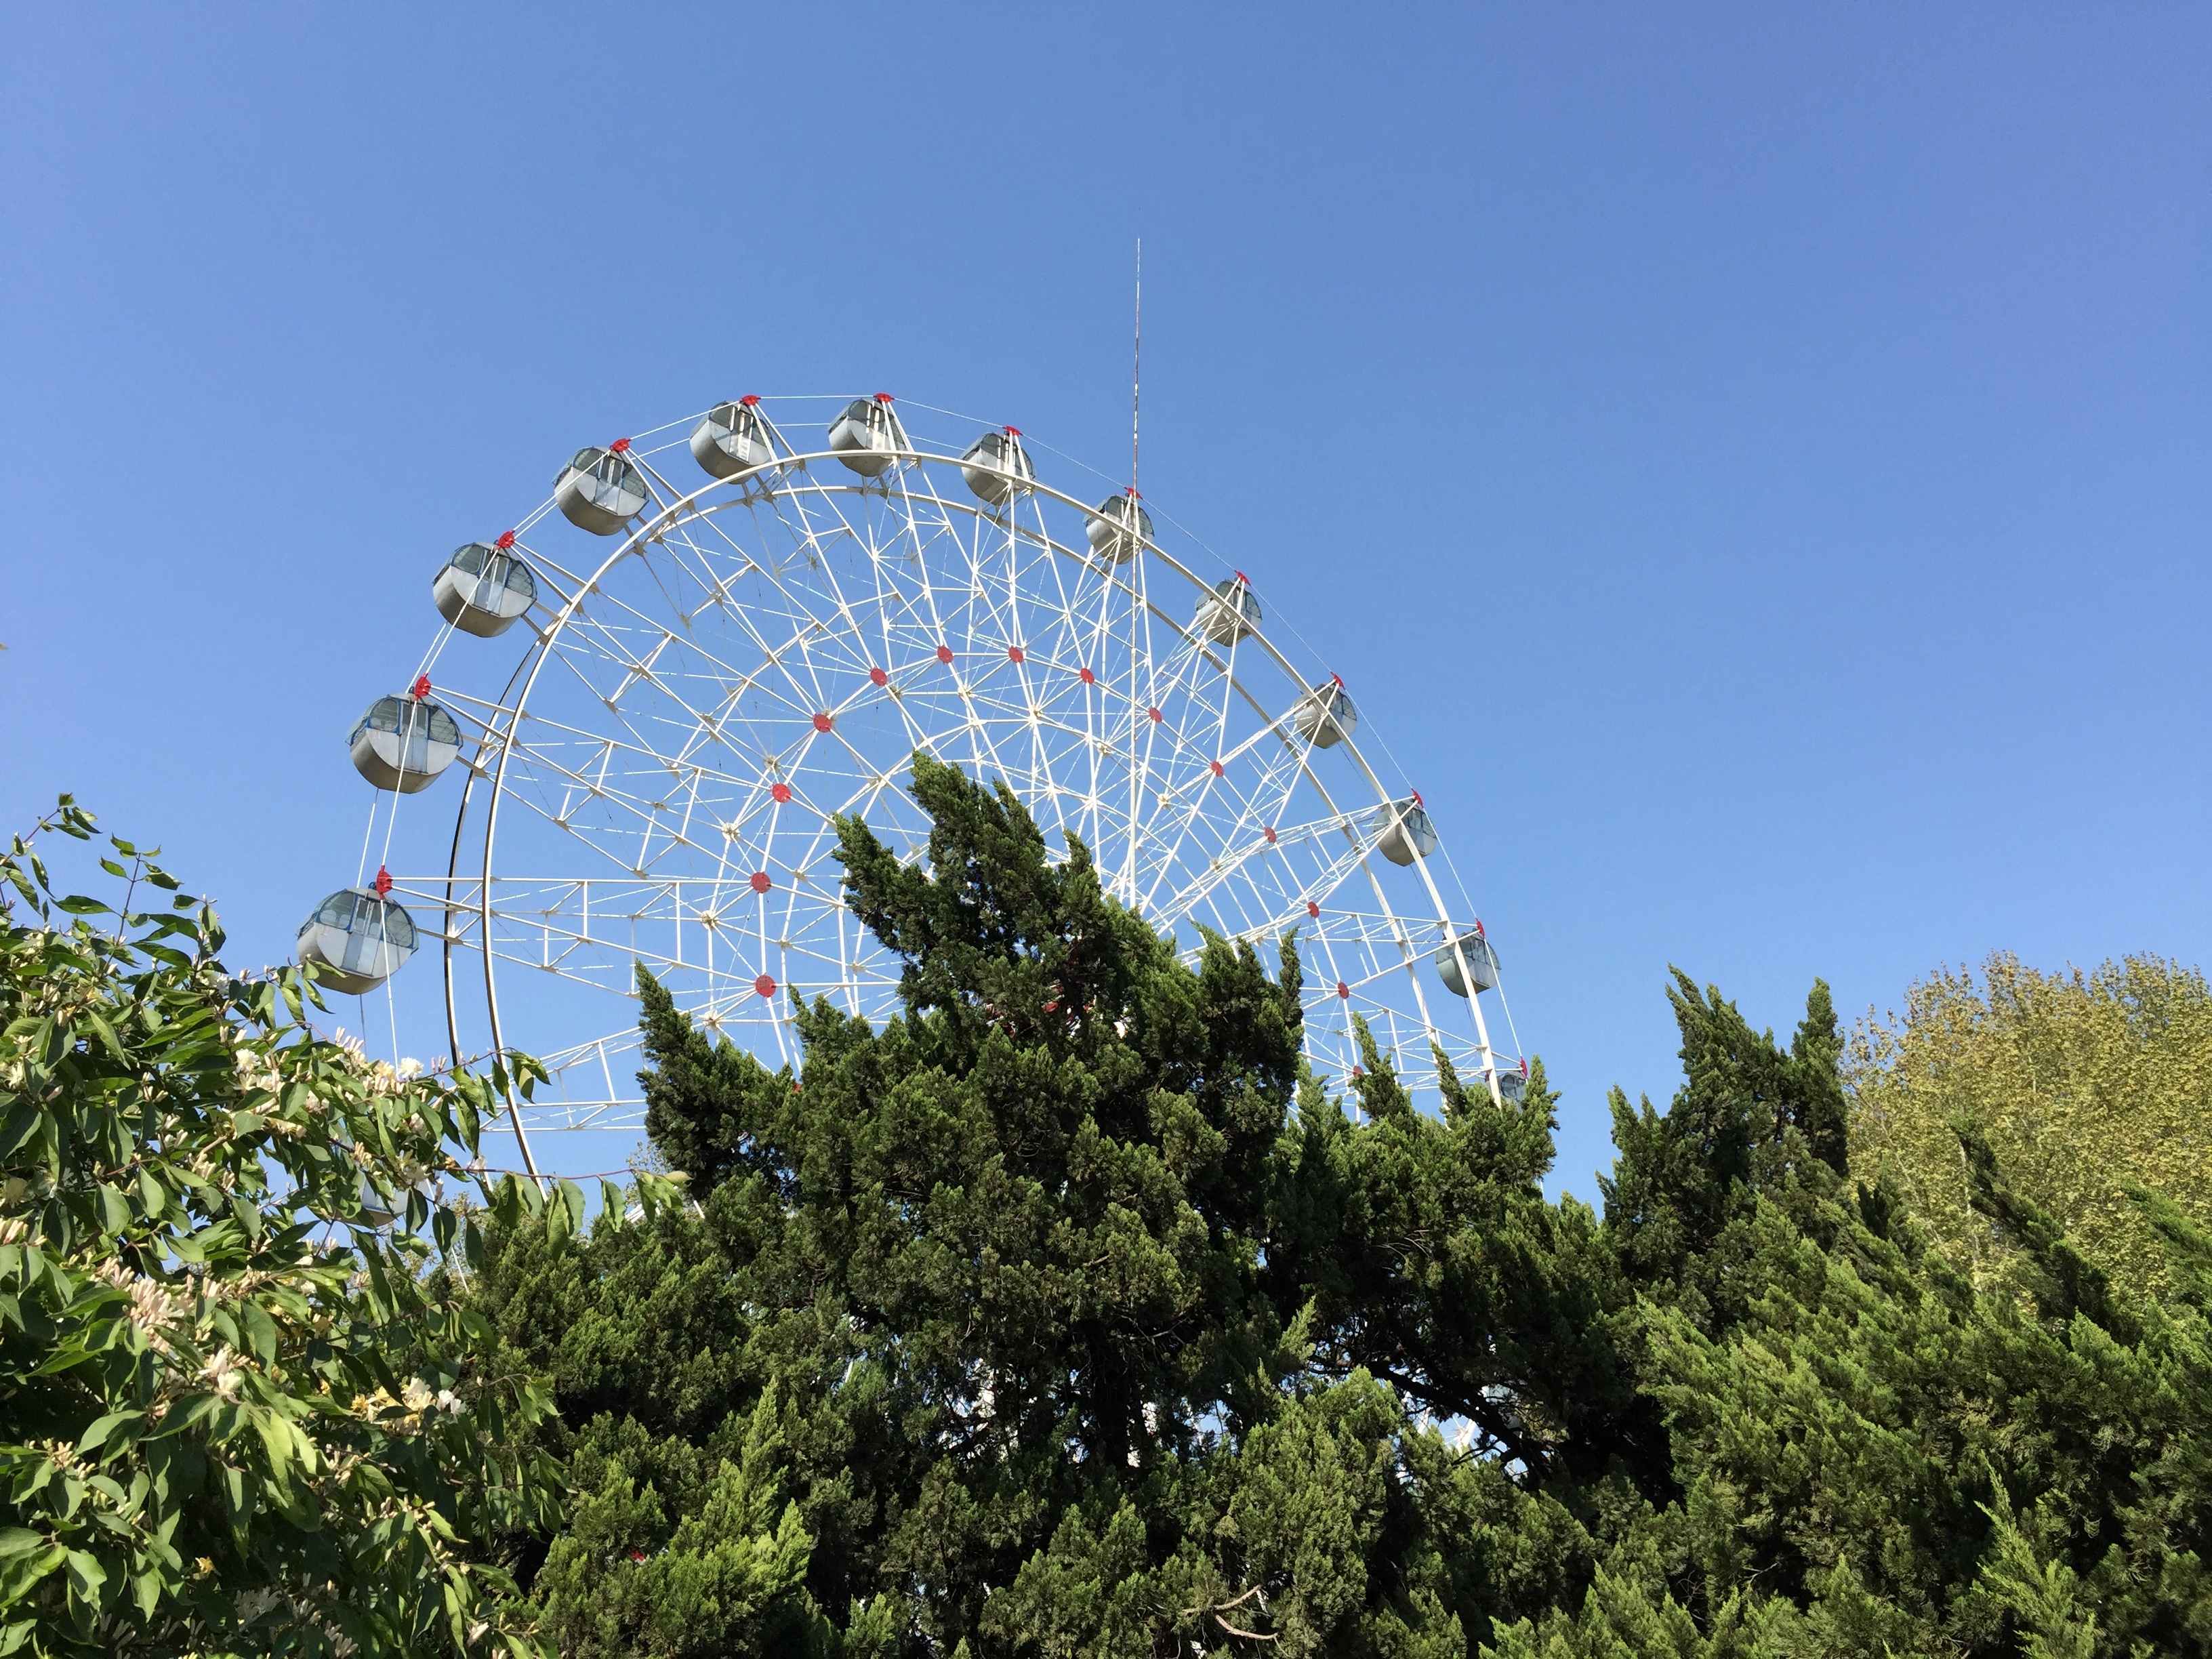
recreation, ferris wheel, amusement park, park, roller coaster, blue sky, grove, tourist attraction, ecosystem, amusement ride, outdoor recreation, the ferris wheel, geographical feature, nonbuilding structure